Michael Gove

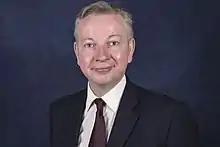
Official portrait, 2015

At the 2015 general election, Gove was again re-elected, increasing his majority to 24,804 and increasing his vote share to 59.9%. Following the election, Cameron promoted Gove as Secretary of State for Justice and Lord Chancellor in his newly formed Cabinet. He was praised in December 2015 for scrapping the courts fee introduced by his predecessor, Chris Grayling. The fee had been heavily criticised for, among other things, causing innocent people to plead guilty out of financial concerns. Gove removed the 12-book limit on prison books introduced by Grayling, arguing that books increased literacy and numeracy, skills needed for making prisoners a "potential asset to society". The move, effective from September 2015, was welcomed by Frances Cook of the Howard League for Penal Reform. Gove was also praised for his prominent role in scrapping a British bid for a Saudi prison contract.